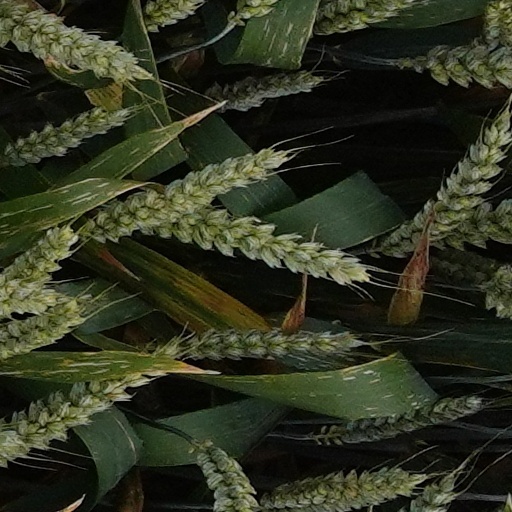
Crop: wheat